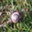
Label: snail